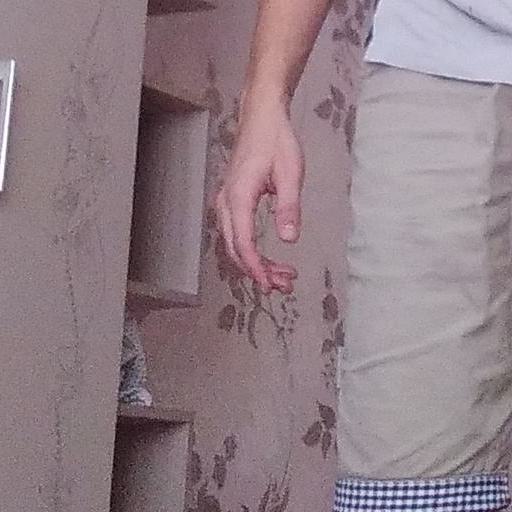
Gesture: no_gesture